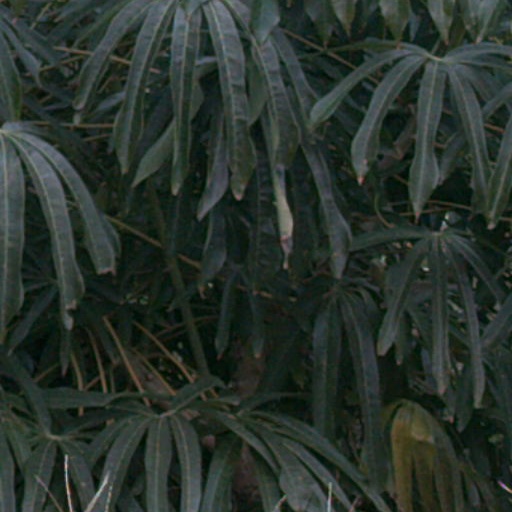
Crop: cassava